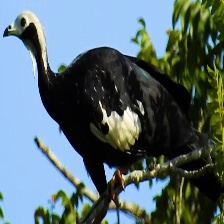
Species: BLUE THROATED PIPING GUAN
Scientific name: PIPILE CUMANENSIS